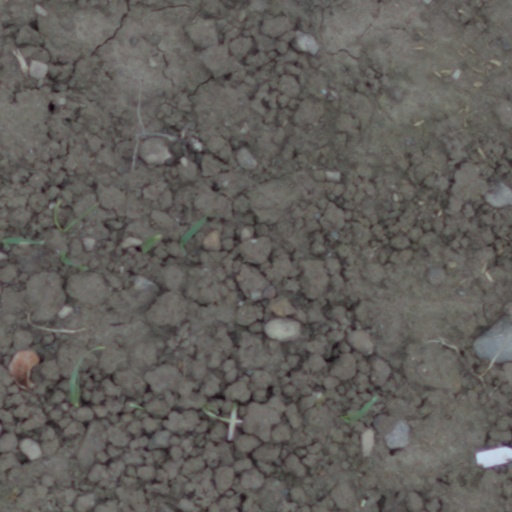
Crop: wheat